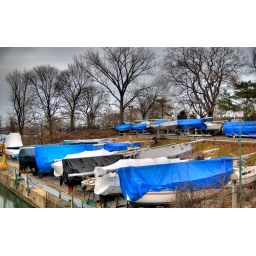
View of the boat storage on a gray winter day in January. HDR image made with Photomatix Pro.